Juanita León

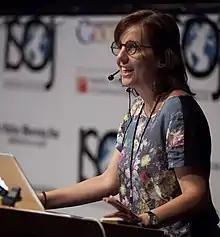
León in 2014

Juanita León García (born 1970) is a Colombian journalist, writer, and public speaker. She is best known as the founder and director of the news website "La Silla Vacía".